Desmond Tutu

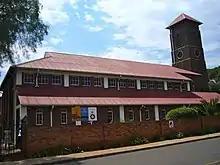
The Church of Christ the King in Sophiatown, where Tutu was a server under priest Trevor Huddleston

The Tutus were poor; describing his family, Tutu later related that "although we weren't affluent, we were not destitute either". He had an older sister, Sylvia Funeka, who called him "Mpilo" (meaning 'life'). He was his parents' second son; their firstborn boy, Sipho, had died in infancy. Another daughter, Gloria Lindiwe, was born after him. Tutu was sickly from birth; polio atrophied his right hand, and on one occasion he was hospitalised with serious burns. Tutu had a close relationship with his father, although angered at the latter's heavy drinking and violence toward his wife. The family were initially Methodists and Tutu was baptised into the Methodist Church in June 1932. They subsequently changed denominations, first to the African Methodist Episcopal Church and then to the Anglican Church.